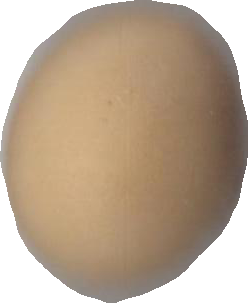
Variety: Dega